Kuu Kuu Harajuku

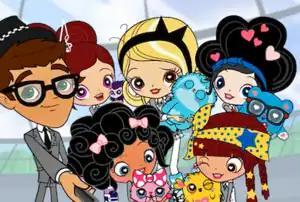
The main characters ("clockwise"): Rudie, Music, G, Love, Angel and Baby. The girls are all holding their Monster Pets. As seen in the third season.

"Kuu Kuu Harajuku" is co-produced by Vision Animation in Malaysia, Moody Street Productions in Australia, and Red Flags Fly in the United States. It was produced in association with Film Victoria for the first season and Network Ten for the second. A third season of the series was broadcast in 2018.